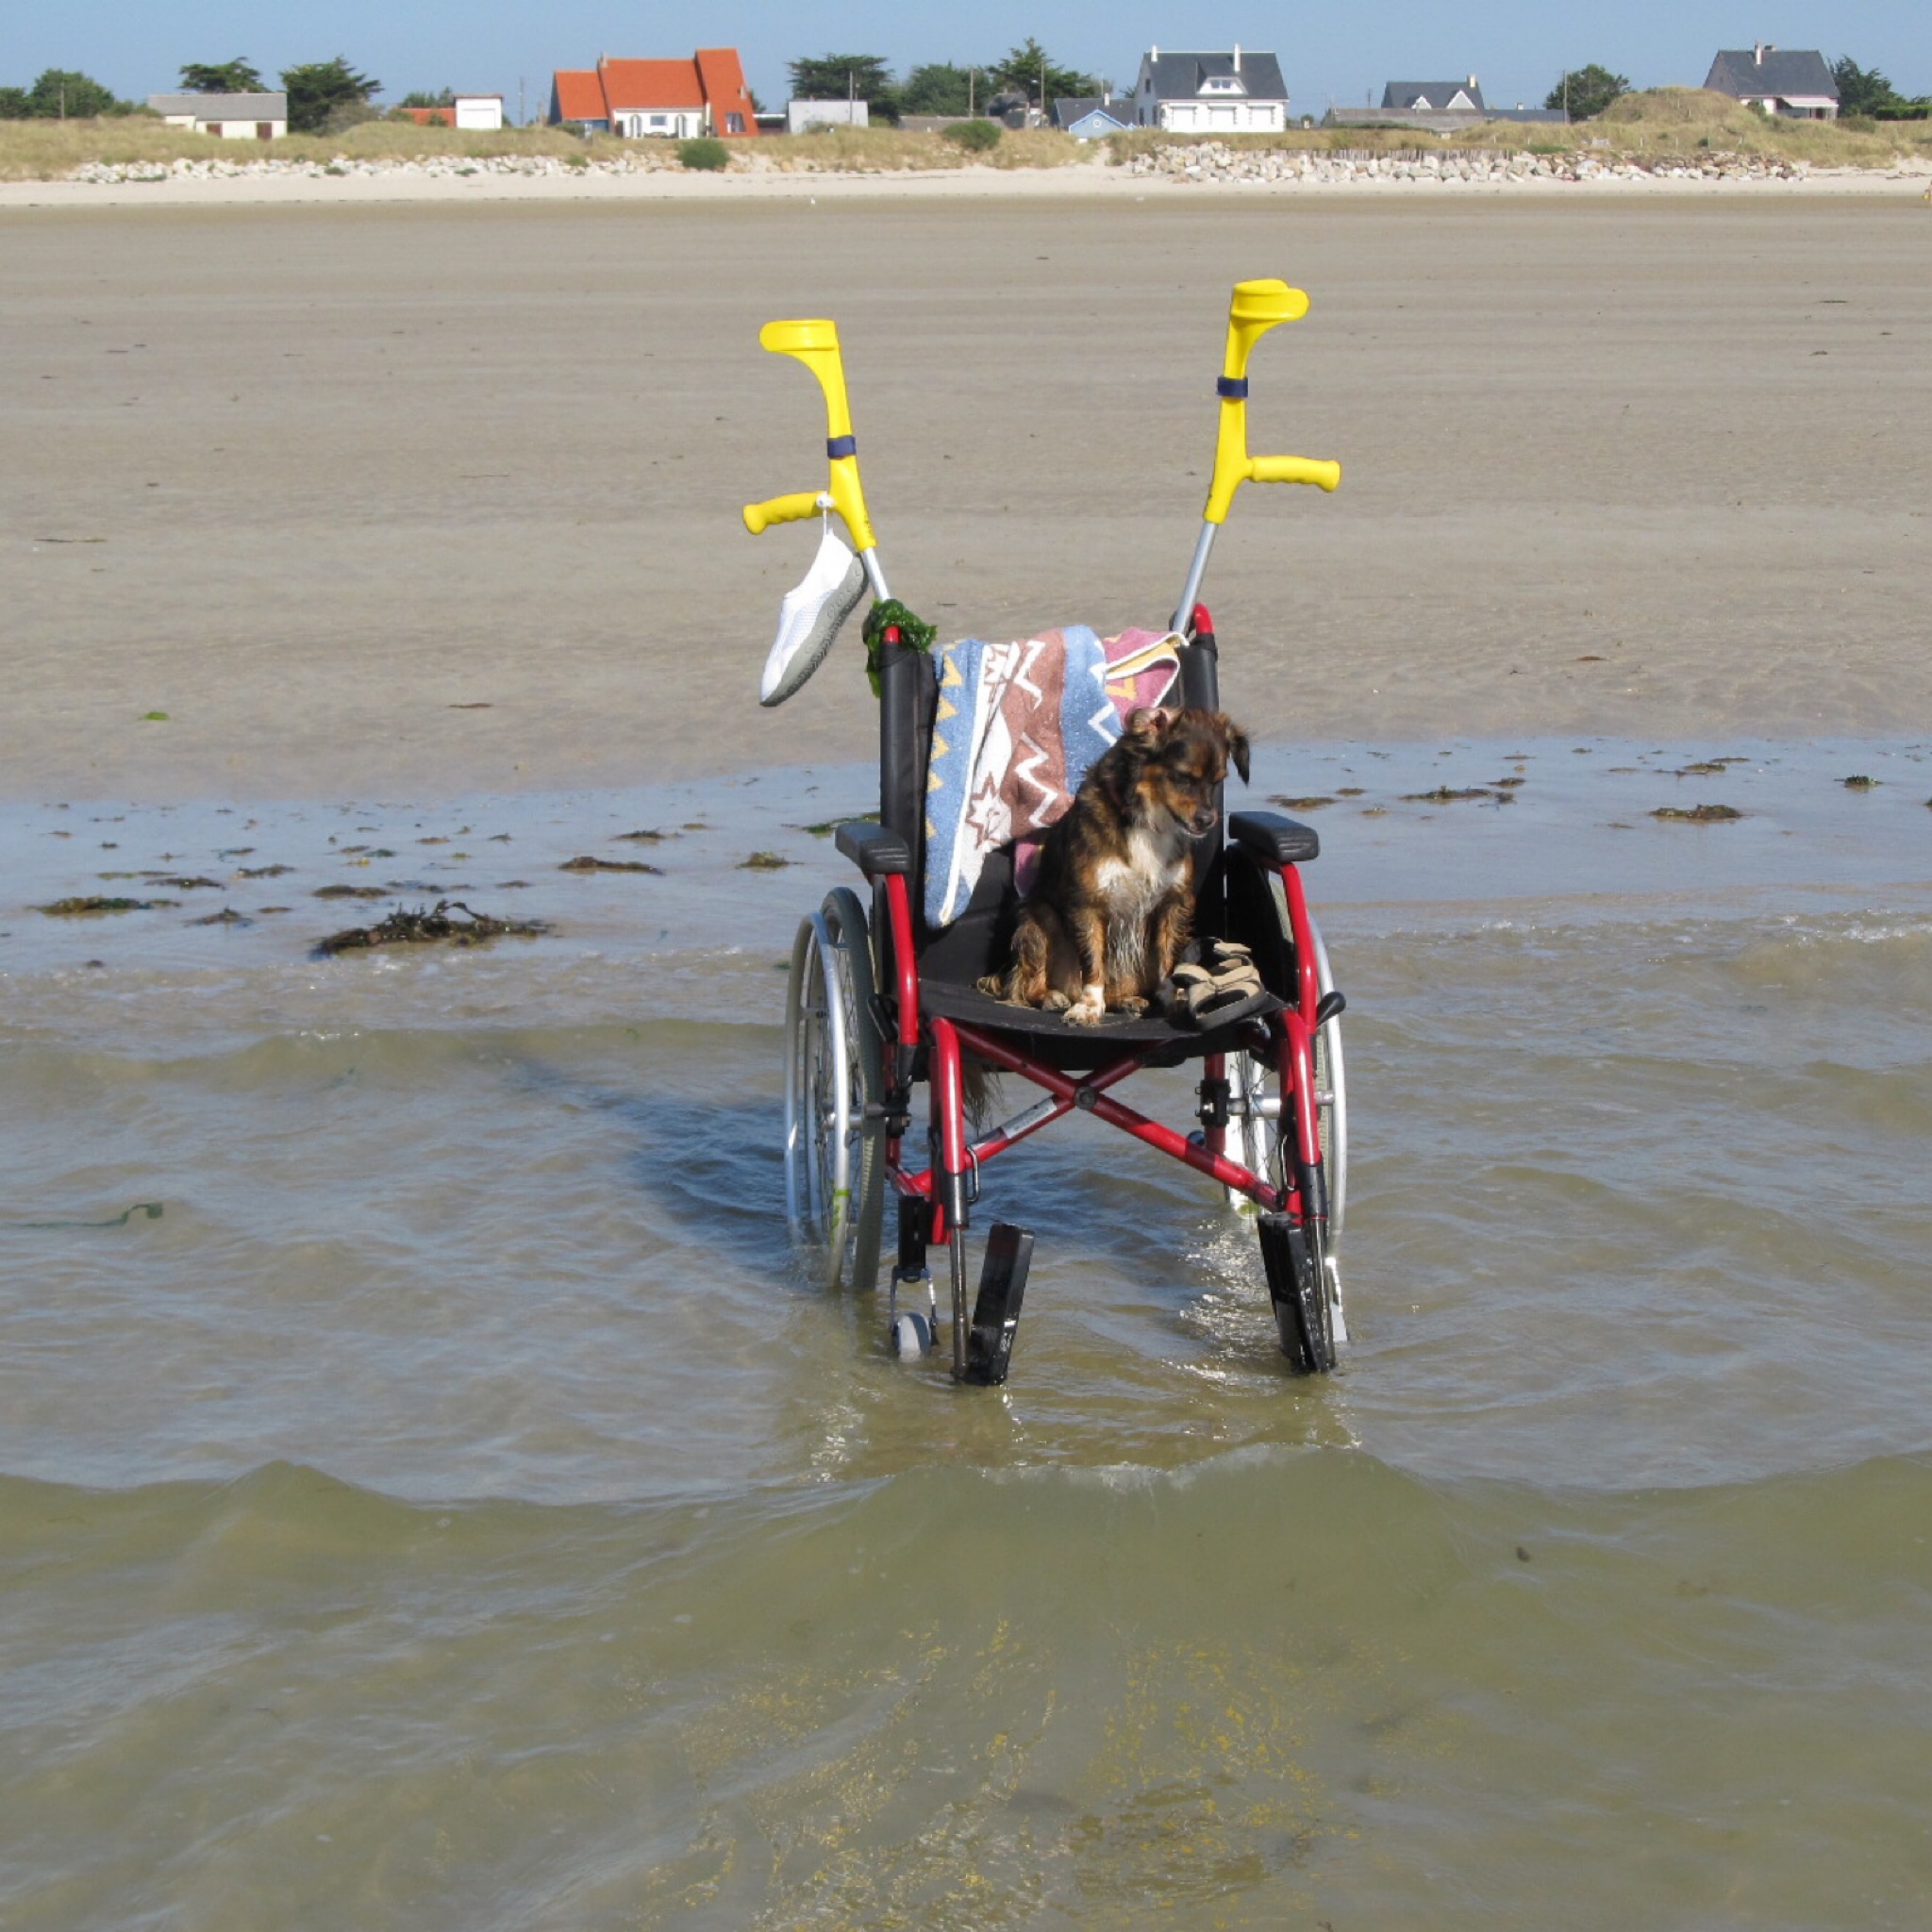
beach, sea, coast, water, sand, shore, wind, vehicle, holiday, toy, body of water, wheelchair, walker, atmosphere of earth, kite sports